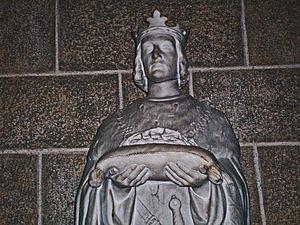
Statue de Saint Louis portant la couronne d'épines, Cathédrale Notre-Dame du Puy-en-Velay, France.
Le chapitre de Saint-Jean de Lyon, nommé aussi chapitre cathédral de Lyon est une institution ecclésiastique de la ville de Lyon chargée d'entretenir spirituellement la cathédrale de Lyon. Elle apparaît très tôt mais n'est clairement distinguée dans les sources qu'à partir du XIIᵉ siècle.